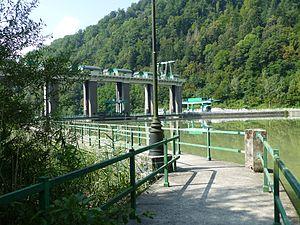
Barrage et centrale hydraulique sur la Drave, en amont de Selnica ob Dravi, à Fala, Styrie slovène. Le lieu est visitable (petit musée).
Selnica ob Dravi est une commune du nord-est de la Slovénie située dans la région de la Basse-Styrie à la frontière autrichienne.